Cartwheel Galaxy

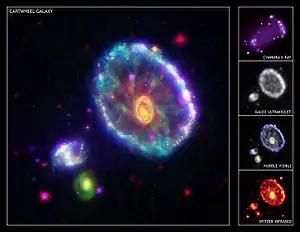
The Cartwheel Galaxy in different light spectra (X-ray, ultraviolet, visible, and infrared). The image combines data from four different space-based observatories: the Chandra X-ray Observatory (purple), the Galaxy Evolution Explorer (ultraviolet/blue), the Hubble Space Telescope (visible/green), and the Spitzer Space Telescope (infrared/red). Image is 160 arcsec across in angular diameter. RA Dec in Sculptor. Credit: NASA/JPL/Caltech/P.Appleton et al. X-ray: NASA/CXC/A.Wolter & G.Trinchieri et al.

The unusual shape of the Cartwheel Galaxy may be due to a collision with smaller galaxy such as one of those in the lower left of the image. Star formation via starburst galaxies, such as the Cartwheel Galaxy, results in the formation of large and extremely luminous stars, the most recent of which has lit up the Cartwheel rim. When massive stars explode as supernovas, they leave behind neutron stars and black holes. Some of these neutron stars and black holes have nearby companion stars, and become powerful sources of X-rays as they pull matter off their companions (also known as ultra and hyperluminous X-ray sources). The brightest X-ray sources are likely black holes with companion stars, appearing as the white dots that lie along the rim of the X-ray image. The Cartwheel contains an exceptionally large number of these black hole binary X-ray sources, because many massive stars formed in the ring.